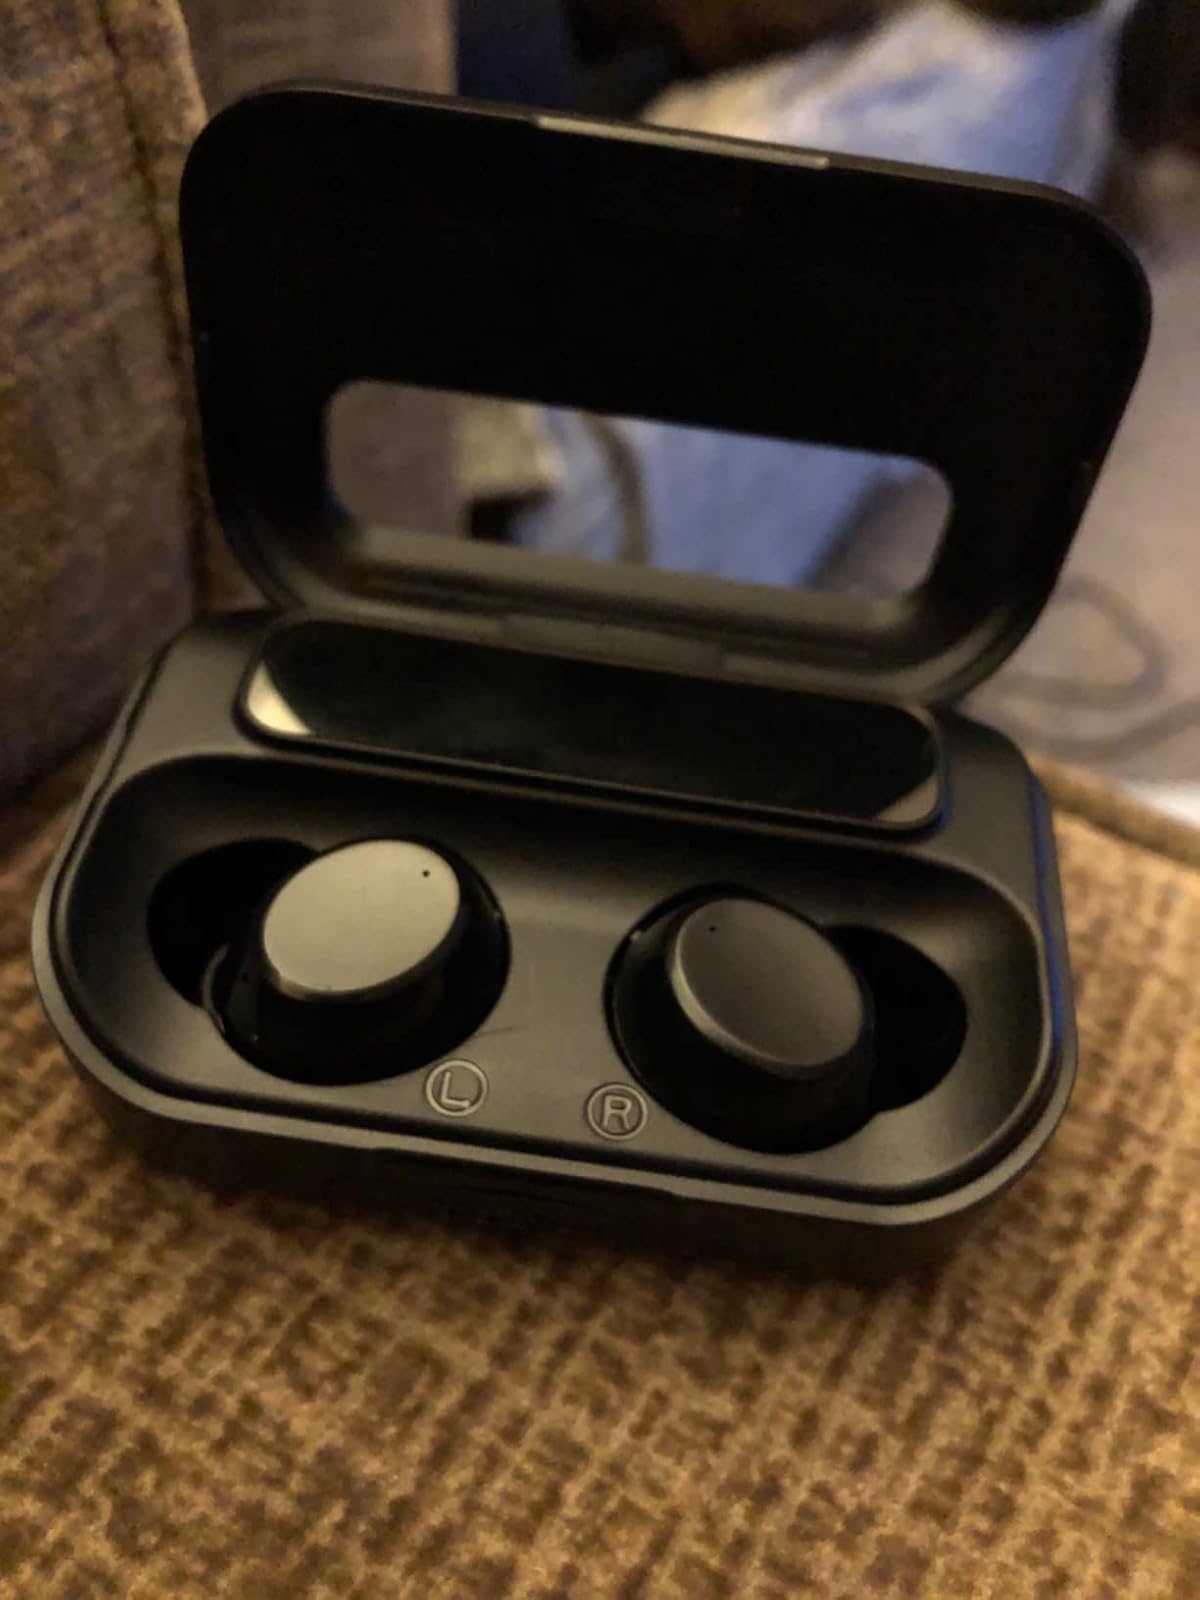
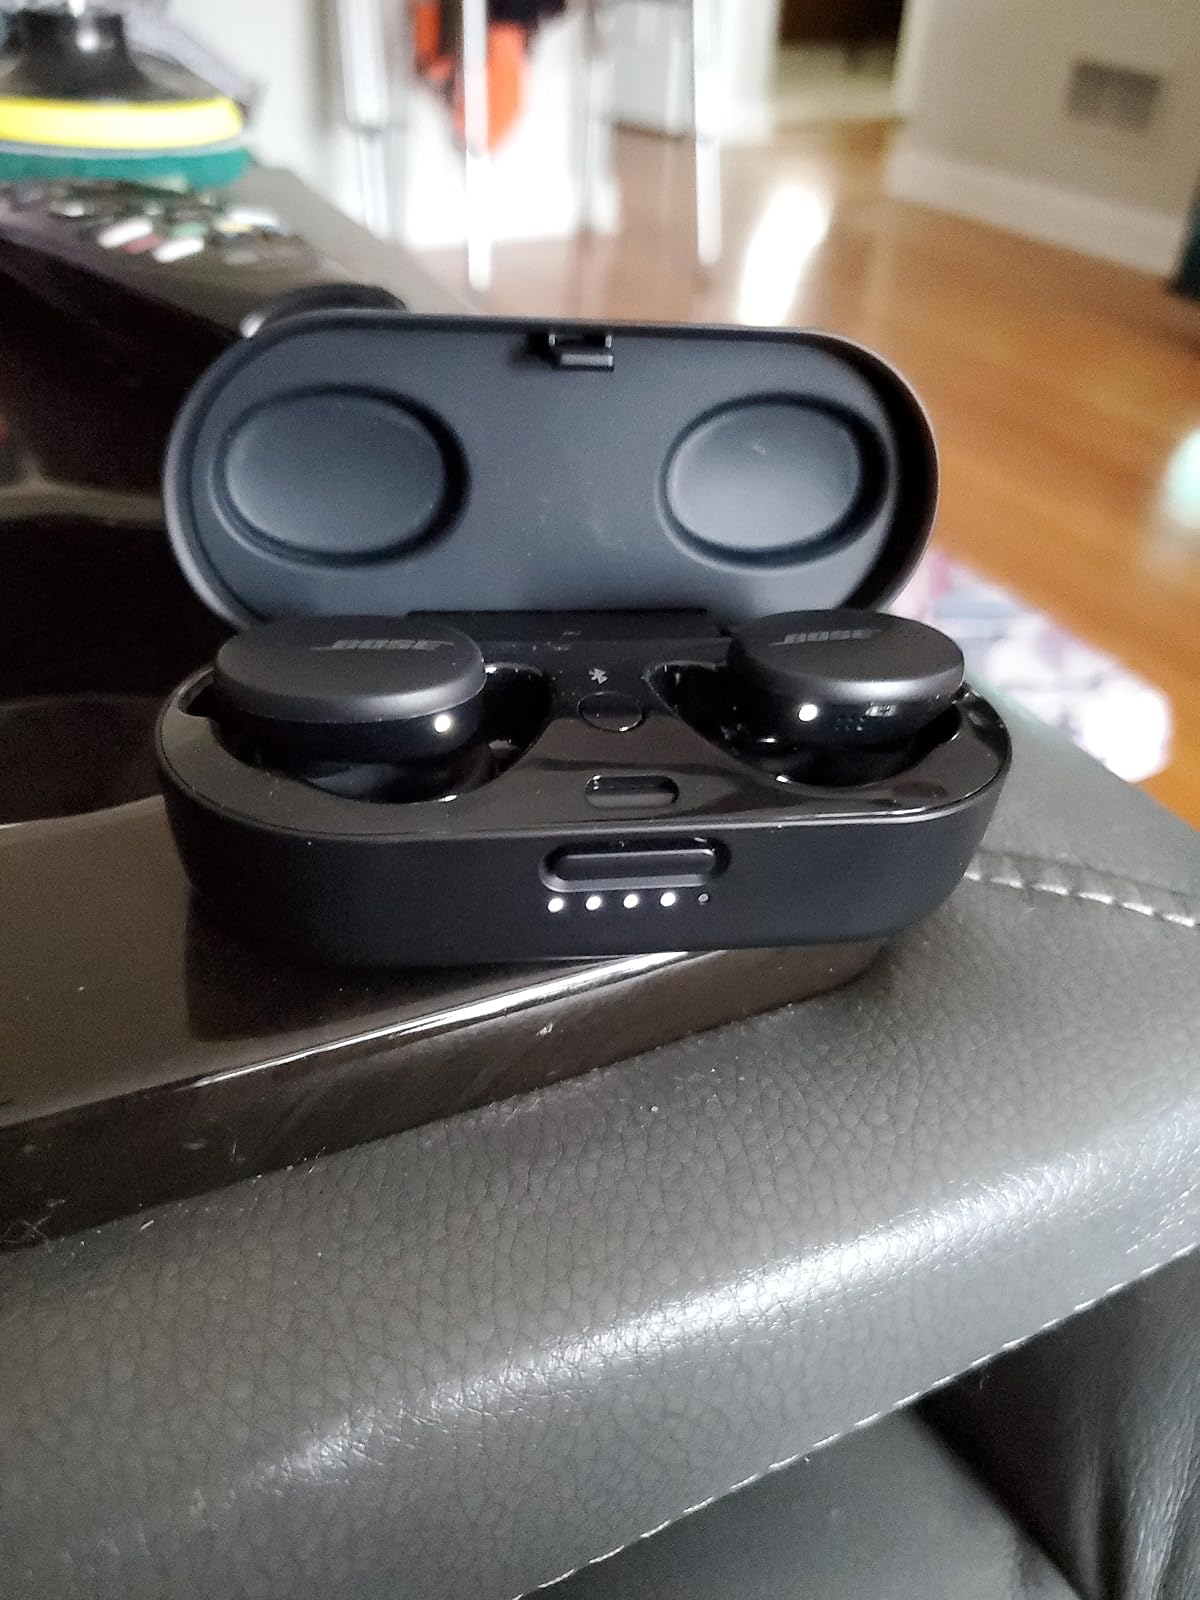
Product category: earbuds
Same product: no